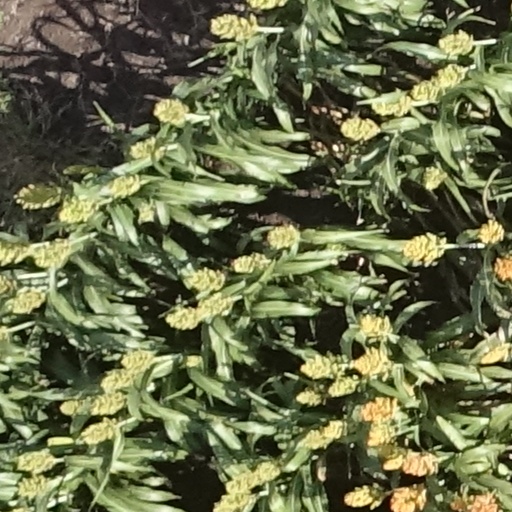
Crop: sorghum